The List of Seven

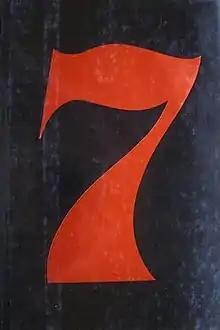
Hardcover edition

The List of Seven is a 1993 novel by Mark Frost. Though initially an occult murder mystery, the story brings in conspiracy theory, vendetta, horror, history, and Theosophy. The main character, Sir Arthur Conan Doyle, is a real historical person (albeit engaging in fictional actions) and several other historical figures appear in the story. Mark Frost followed the book with a sequel in 1995, "The Six Messiahs".